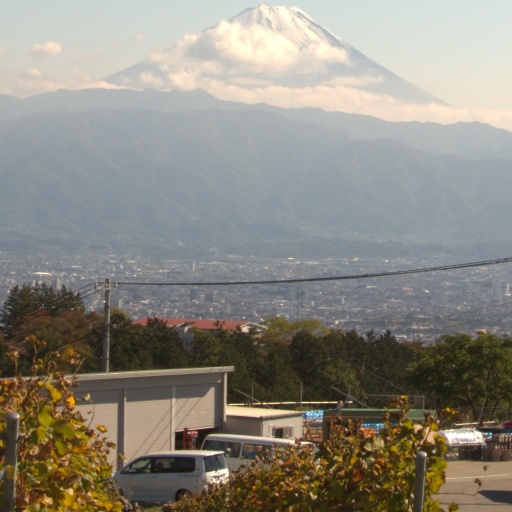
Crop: grape